Nicholas W. Orloff

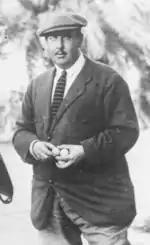
Nicholas Orloff (1921)

Nicholas W. Orloff (February 28, 1895 - May 30, 1961) was a son of Prince Vladimir Nikolayevich Orlov, a Russian immigrant to the United States and an agent of the New York NKVD rezidentura during World War II. He had fought in World War I and the Russian Civil War, but abandoned the Whites and fled the country out of disgust over the White Terror.